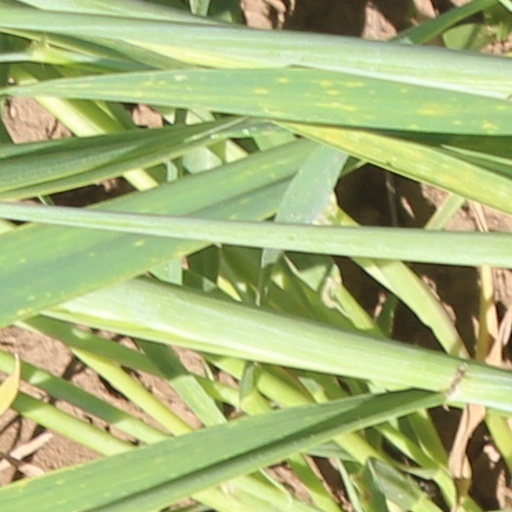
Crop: wheat